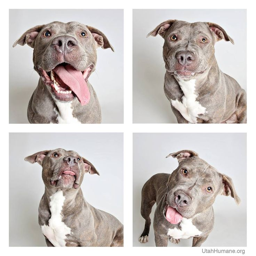
these dogs pose in a photo booth and their personalities will melt your heart